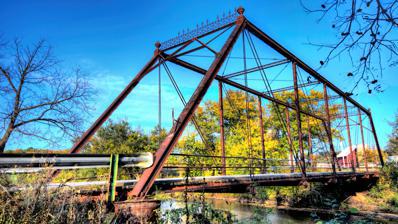
Building: Fort Atkinson Bridge
Country: United States of America
Year built: 1892
United States historic place Fort Atkinson Bridge U.S. National Register of Historic Places Show map of Iowa Show map of the United States Location 150th Street over the Turkey River Fort Atkinson, Iowa Coordinates 43°09′12″N 91°55′43″W / 43.1532268°N 91.9284868°W / 43.1532268; -91.9284868 Built 1892 Built by D.H. Young Architectural style Pratt through truss MPS Highway Bridges of Iowa MPS NRHP reference No. 98000460 Added to NRHP May 15, 1998 The Fort Atkinson Bridge is a historic structure located in Fort Atkinson, Iowa , United States. It spans the Turkey River for 183 feet (56 m). Pratt through truss bridges like its one were used almost exclusively in Iowa for medium spans from the early 1880s to 1913, when state bridge standards were enacted. This bridge was fabricated by the CRM Company, and constructed by D.H. Young of Manchester, Iowa .  The 7-panel, pin-connected Pratt through truss is supported by a substructure of timber and concrete. It was listed on the National Register of Historic Places in 1998. References